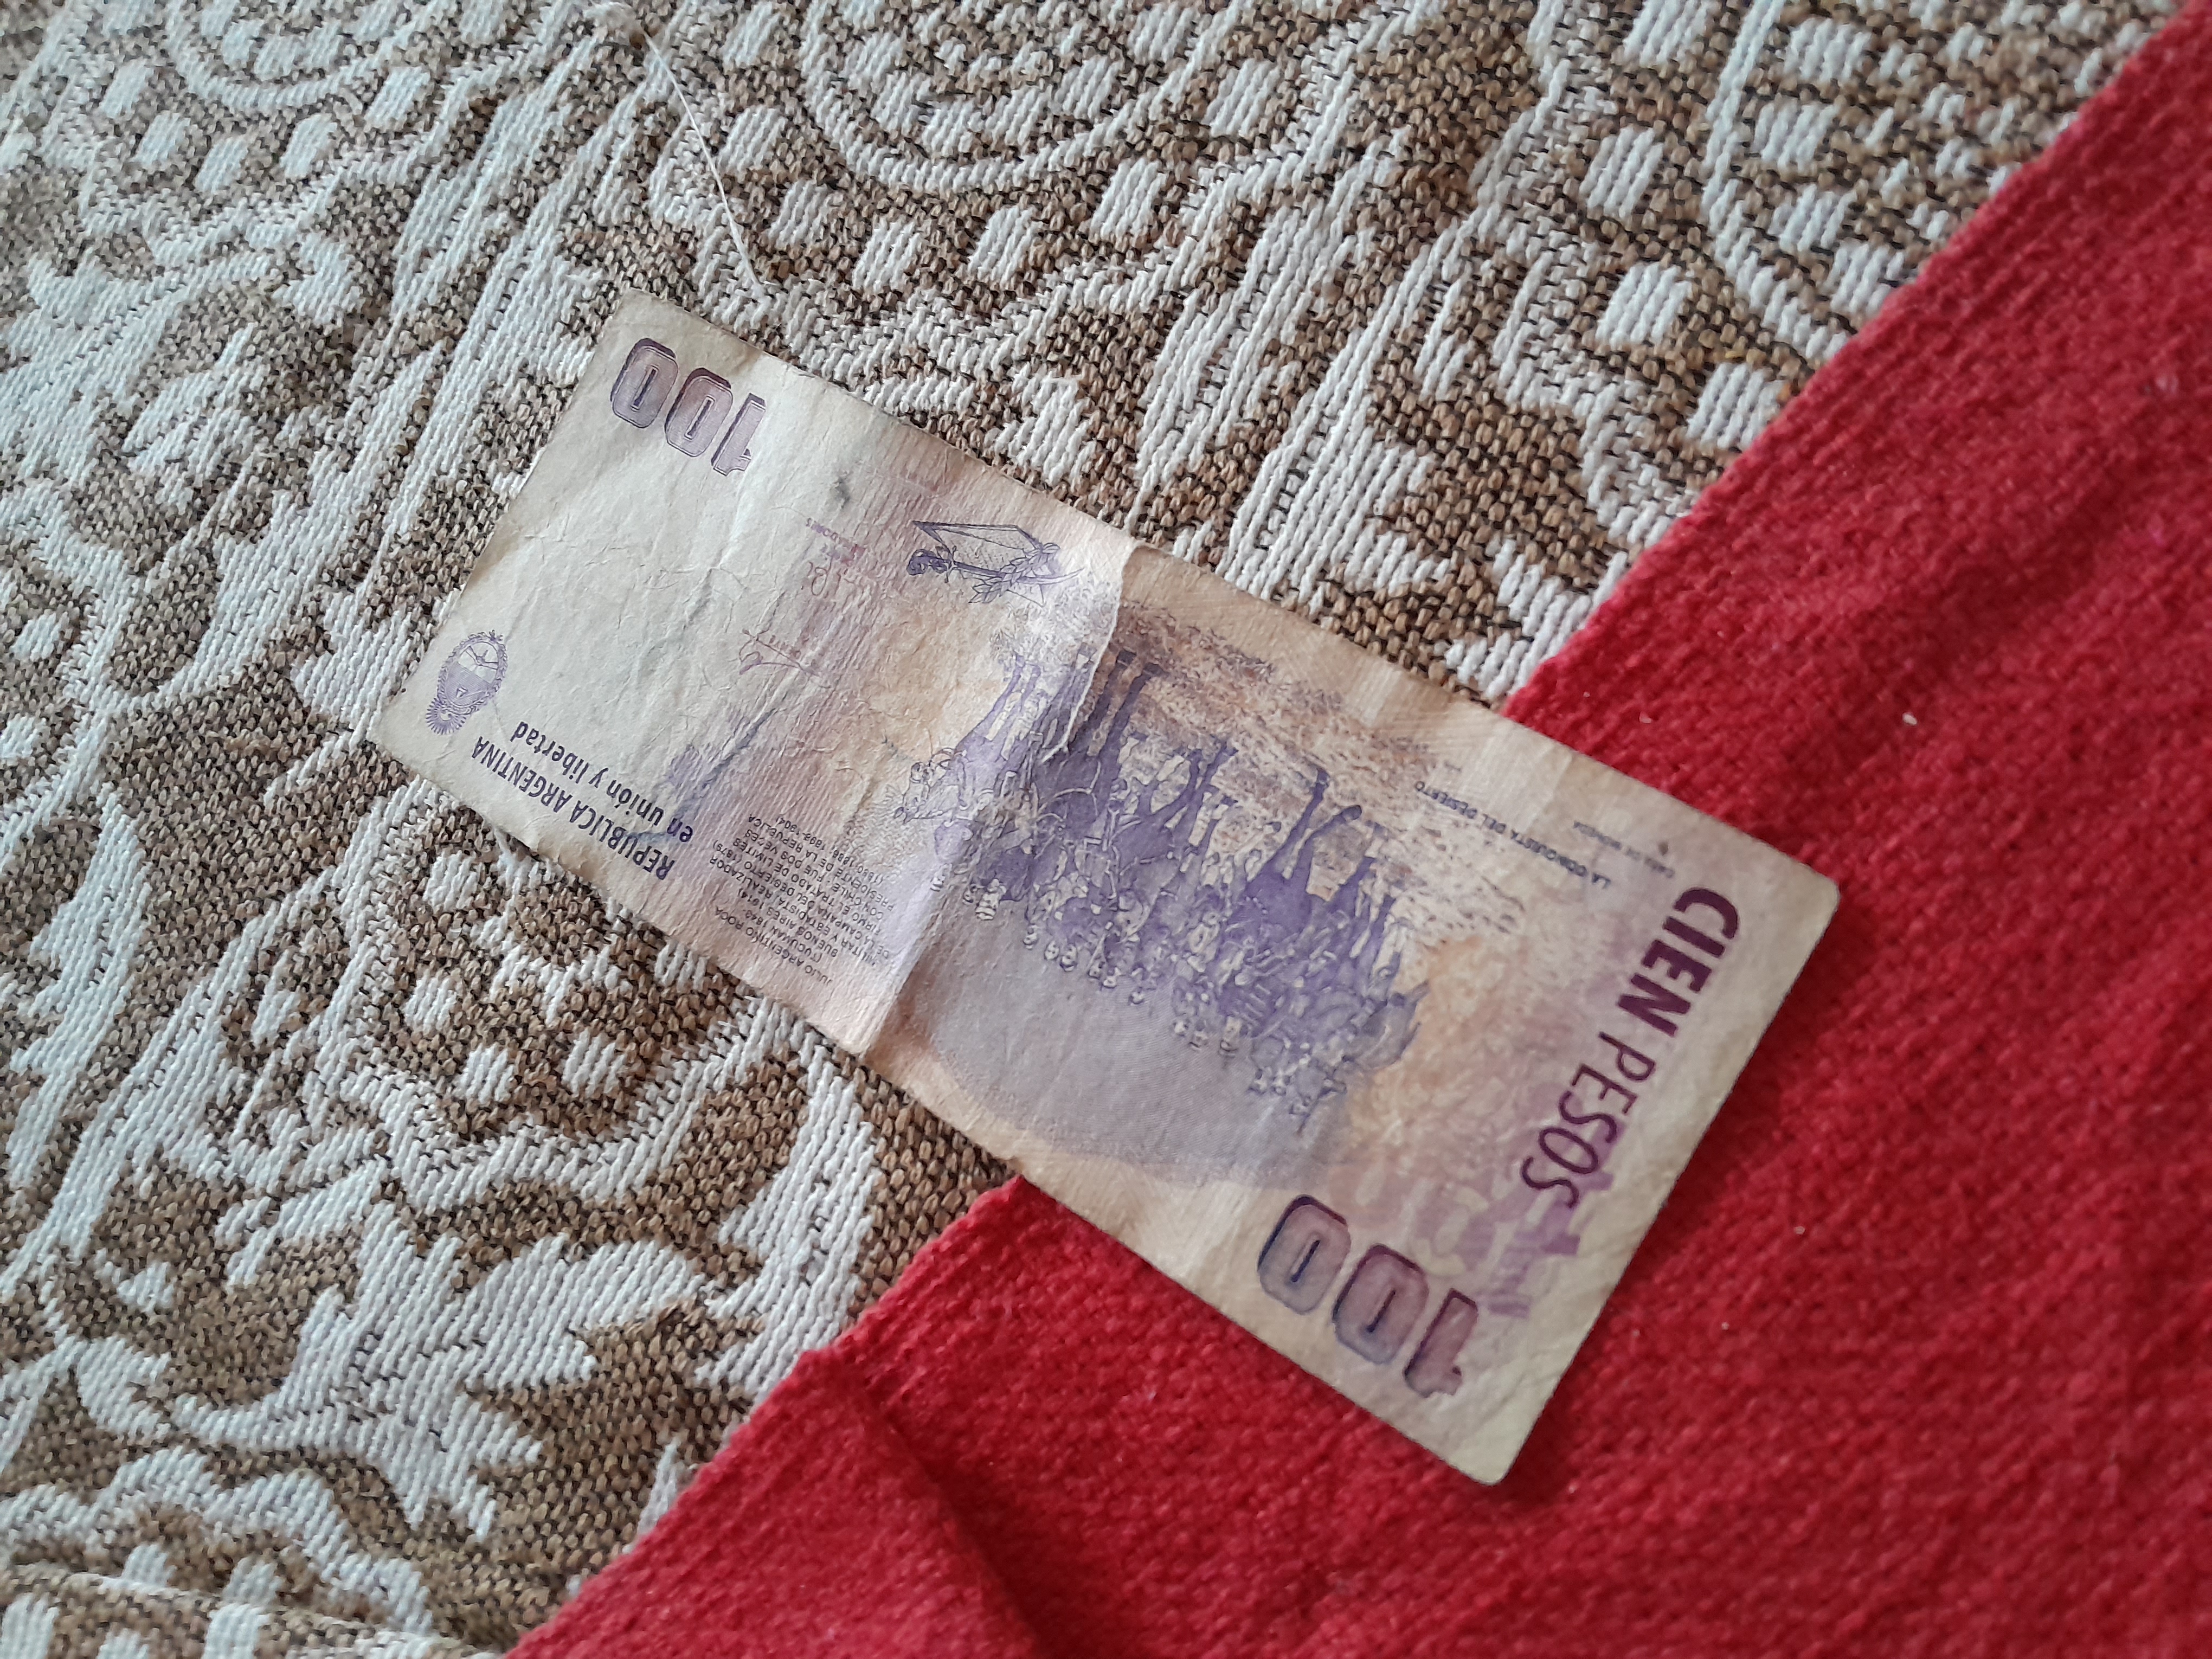
Denominación: 100